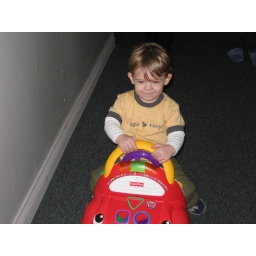
ryan on his bike in his new eagle rock tshirt